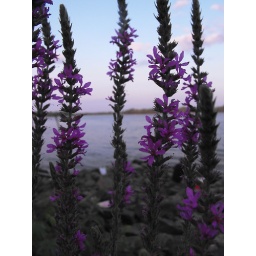
more flowers by the river